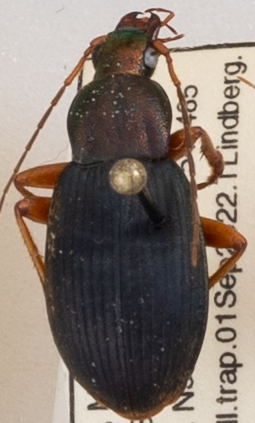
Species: Chlaenius aestivus
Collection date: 2022-09-01
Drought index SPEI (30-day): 0.256
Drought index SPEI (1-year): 0.024
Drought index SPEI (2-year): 0.946